Corn tortilla

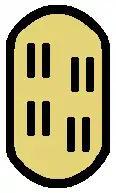
This drawing is a recreation of the corn tortilla glyph found in the Codex Mendoza

The corn tortilla was first developed in Mexico, during prehistoric times. It has since become a staple carbohydrate in North American and Mesoamerican cultures. It predates its derivative, the wheat flour tortilla ("tortilla de harina" or "tortilla de trigo"), in all such cultures. This is because old world wheat was neither known nor grown in the Americas prior to European colonization.